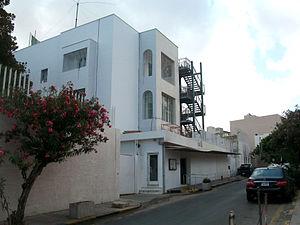
Voici une liste des représentations diplomatiques en Libye. En raison de la guerre civile libyenne, plusieurs pays ont fermé leurs ambassades à Tripoli.